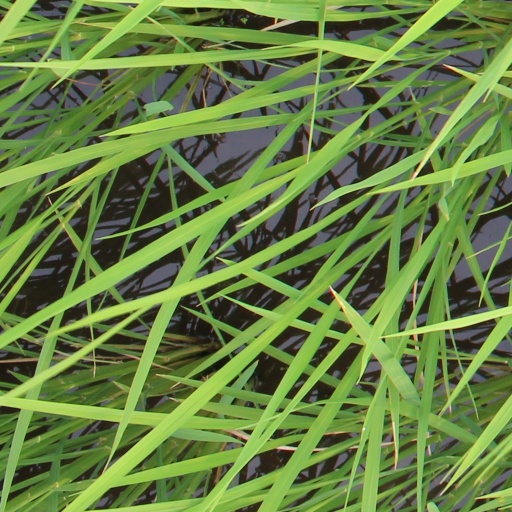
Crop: rice